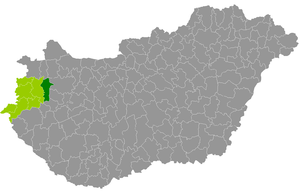
Le district de Celldömölk est un des 7 districts du comitat de Vas en Hongrie. Il compte 24 787 habitants et rassemble 28 localités : 26 communes et 2 villes dont Celldömölk, son chef-lieu.